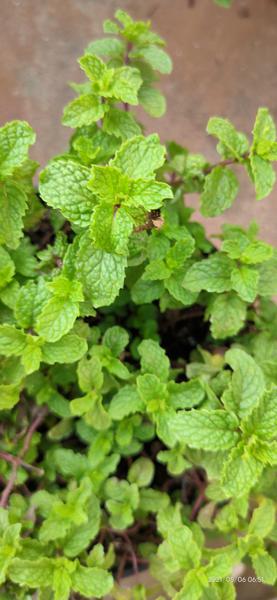
Plant: Mint